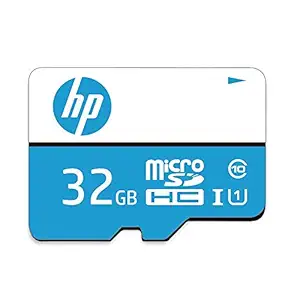
HP 32GB Class 10 MicroSD Memory Card (U1 TF Card 32GB)
Category: Electronics
Price: 369 (list price: 1600)
Rating: 4.0 (32,625 ratings)
About this product: Class 10, UHS-I, U1 Memory Card with Adapter|Perfect for storing and transferring more mobile content across your devices, including photos, music and movies for entertainment or apps and e-books for school or work|Ideal for the latest tablets, PCs, smartphones and mobile devices|16-128GB: Read speed up to 80MB/s, write minumum 30MB/s|Importer Details: Fortune marketing Pvt Ltd D1/2 -Okhla Industrial Area Phase -II New Delhi 110020|Country of Origin: Taiwan